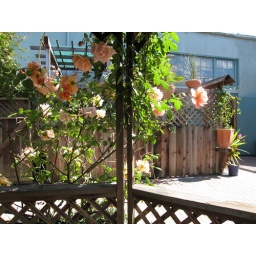
The side doors to our warehouse building are below the windows.